Elena Năsturel

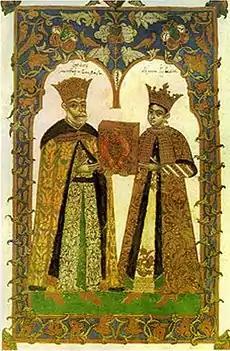
Matei Basarab and his wife (right) depicted in the book printed during his rule

Doamna Elena (1598–1653) was a princess consort of Wallachia by marriage to Prince Matei Basarab. The sister of scholar Udriște Năsturel, she was known for her cultural patronage and introduced the first printing press in Wallachia. She was born to the Seneschal Radu Năsturel from Herăști and Calea Calomfirescu, who herself, was descended from Michael the Brave.